Palmyra

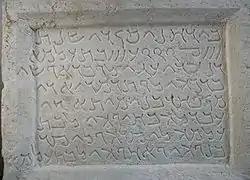
Alphabetic inscription in Palmyrene alphabet

Until the late third century, Palmyrenes spoke Palmyrene Aramaic and used the Palmyrene alphabet. The use of Latin was minimal, but Greek was used by wealthier members of society for commercial and diplomatic purposes, and it became the dominant language during the Byzantine era. There are several theories explaining the disappearance of the Palmyrene language shortly after the campaigns of Aurelian. The linguist Jean Cantineau assumed that Aurelian suppressed all aspects of Palmyrene culture, including the language, but the last Palmyrene inscription dates to 279/280, after the death of the Roman emperor in 275, thus refuting such a theory. Many scholars ascribe the disappearance of the language to a change in society resulting from the reorganization of the Eastern Roman frontier following the fall of Zenobia. The archaeologist Karol Juchniewicz ascribed it to a change in the ethnic composition of the city, resulting from the influx of people who did not speak Aramaic, probably a Roman legion. Hartmann suggested that it was a Palmyrene initiative by nobles allied to Rome attempting to express their loyalty to the emperor; Hartmann noted that Palmyrene disappeared in the written form, and that this does not mean its extinction as spoken language. After the Arab conquest, Greek was replaced by Arabic, from which, although the city was surrounded by Bedouins, a Palmyrene dialect evolved.